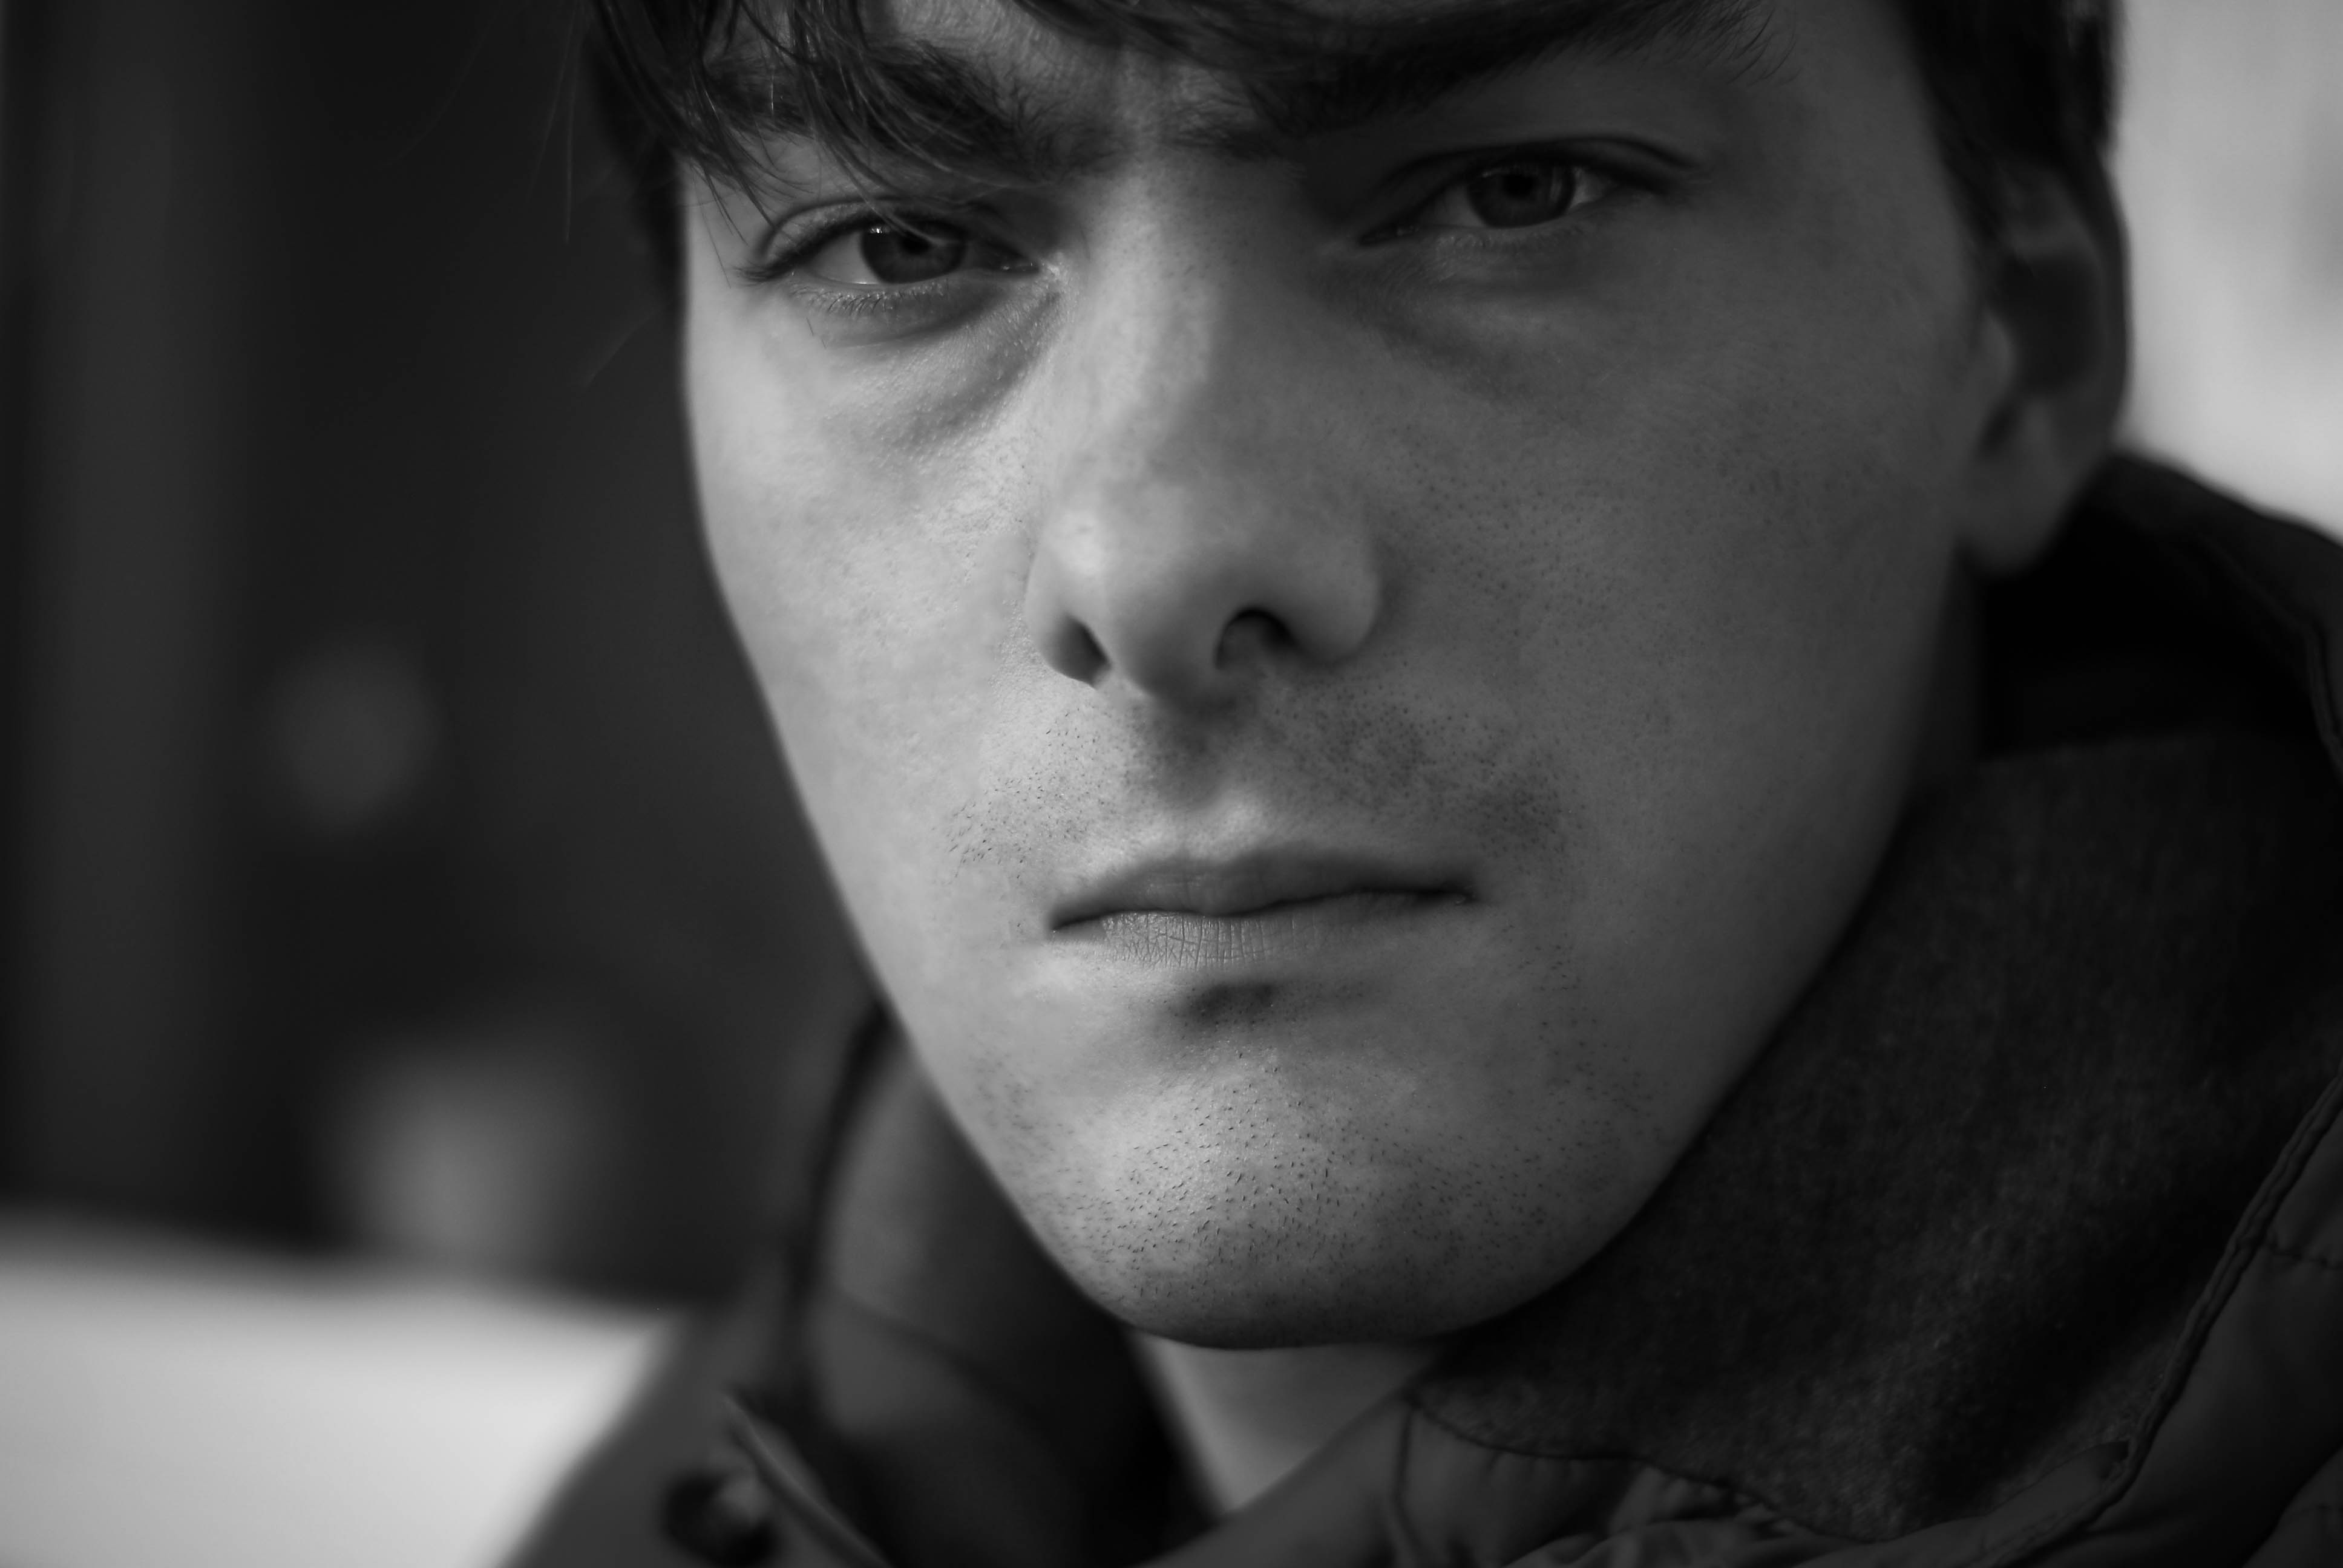
man, person, black and white, white, photography, male, portrait, model, think, child, black, monochrome, facial expression, smile, close up, face, eye, head, skin, emotion, hamburg, serious, monochrome photography, portrait photography, film noir